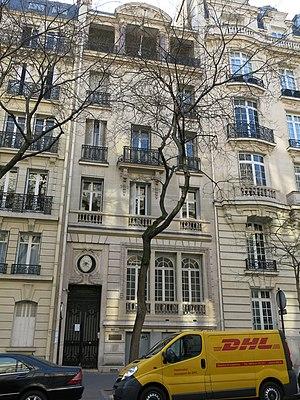
Immeuble du 13 avenue Raymond-Poincaré, Paris 16e arr.